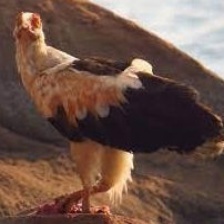
Species: PALM NUT VULTURE
Scientific name: GYPOHIERAX ANGOLENSIS
ImageNet parent category: vulture